Maken-ki!

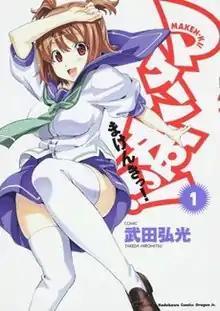
Cover of the first manga volume featuring Inaho Kushiya

is a Japanese manga series by Hiromitsu Takeda. It was published by Fujimi Shobo's magazine "Dragon Age Pure", and later "Monthly Dragon Age", after the former magazine ceased publishing. It has been adapted into an anime series by AIC that aired on Tokyo MX in the fall of 2011. It is licensed in North America by Crunchyroll (also known as Funimation until 2022) under the title Maken-ki! Battling Venus. Two OVA episodes animated by AIC and Xebec were released at February 29, 2012 and September 25, 2013. They were bundled with the eighth and eleventh volumes of the manga respectively. A second season, titled , was animated by Xebec and aired in 2014.